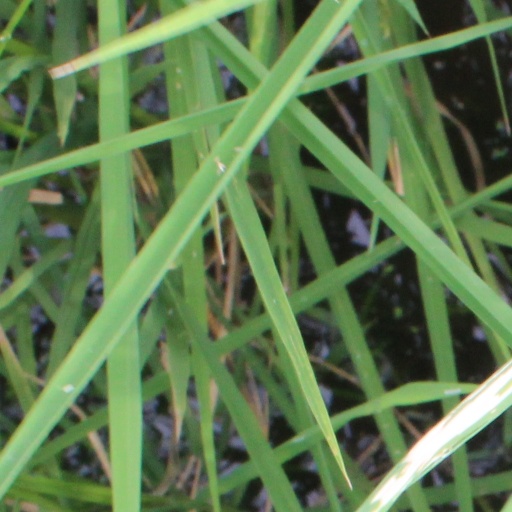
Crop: rice